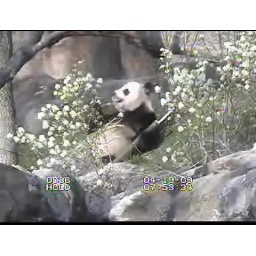
Tian in a field of flowers